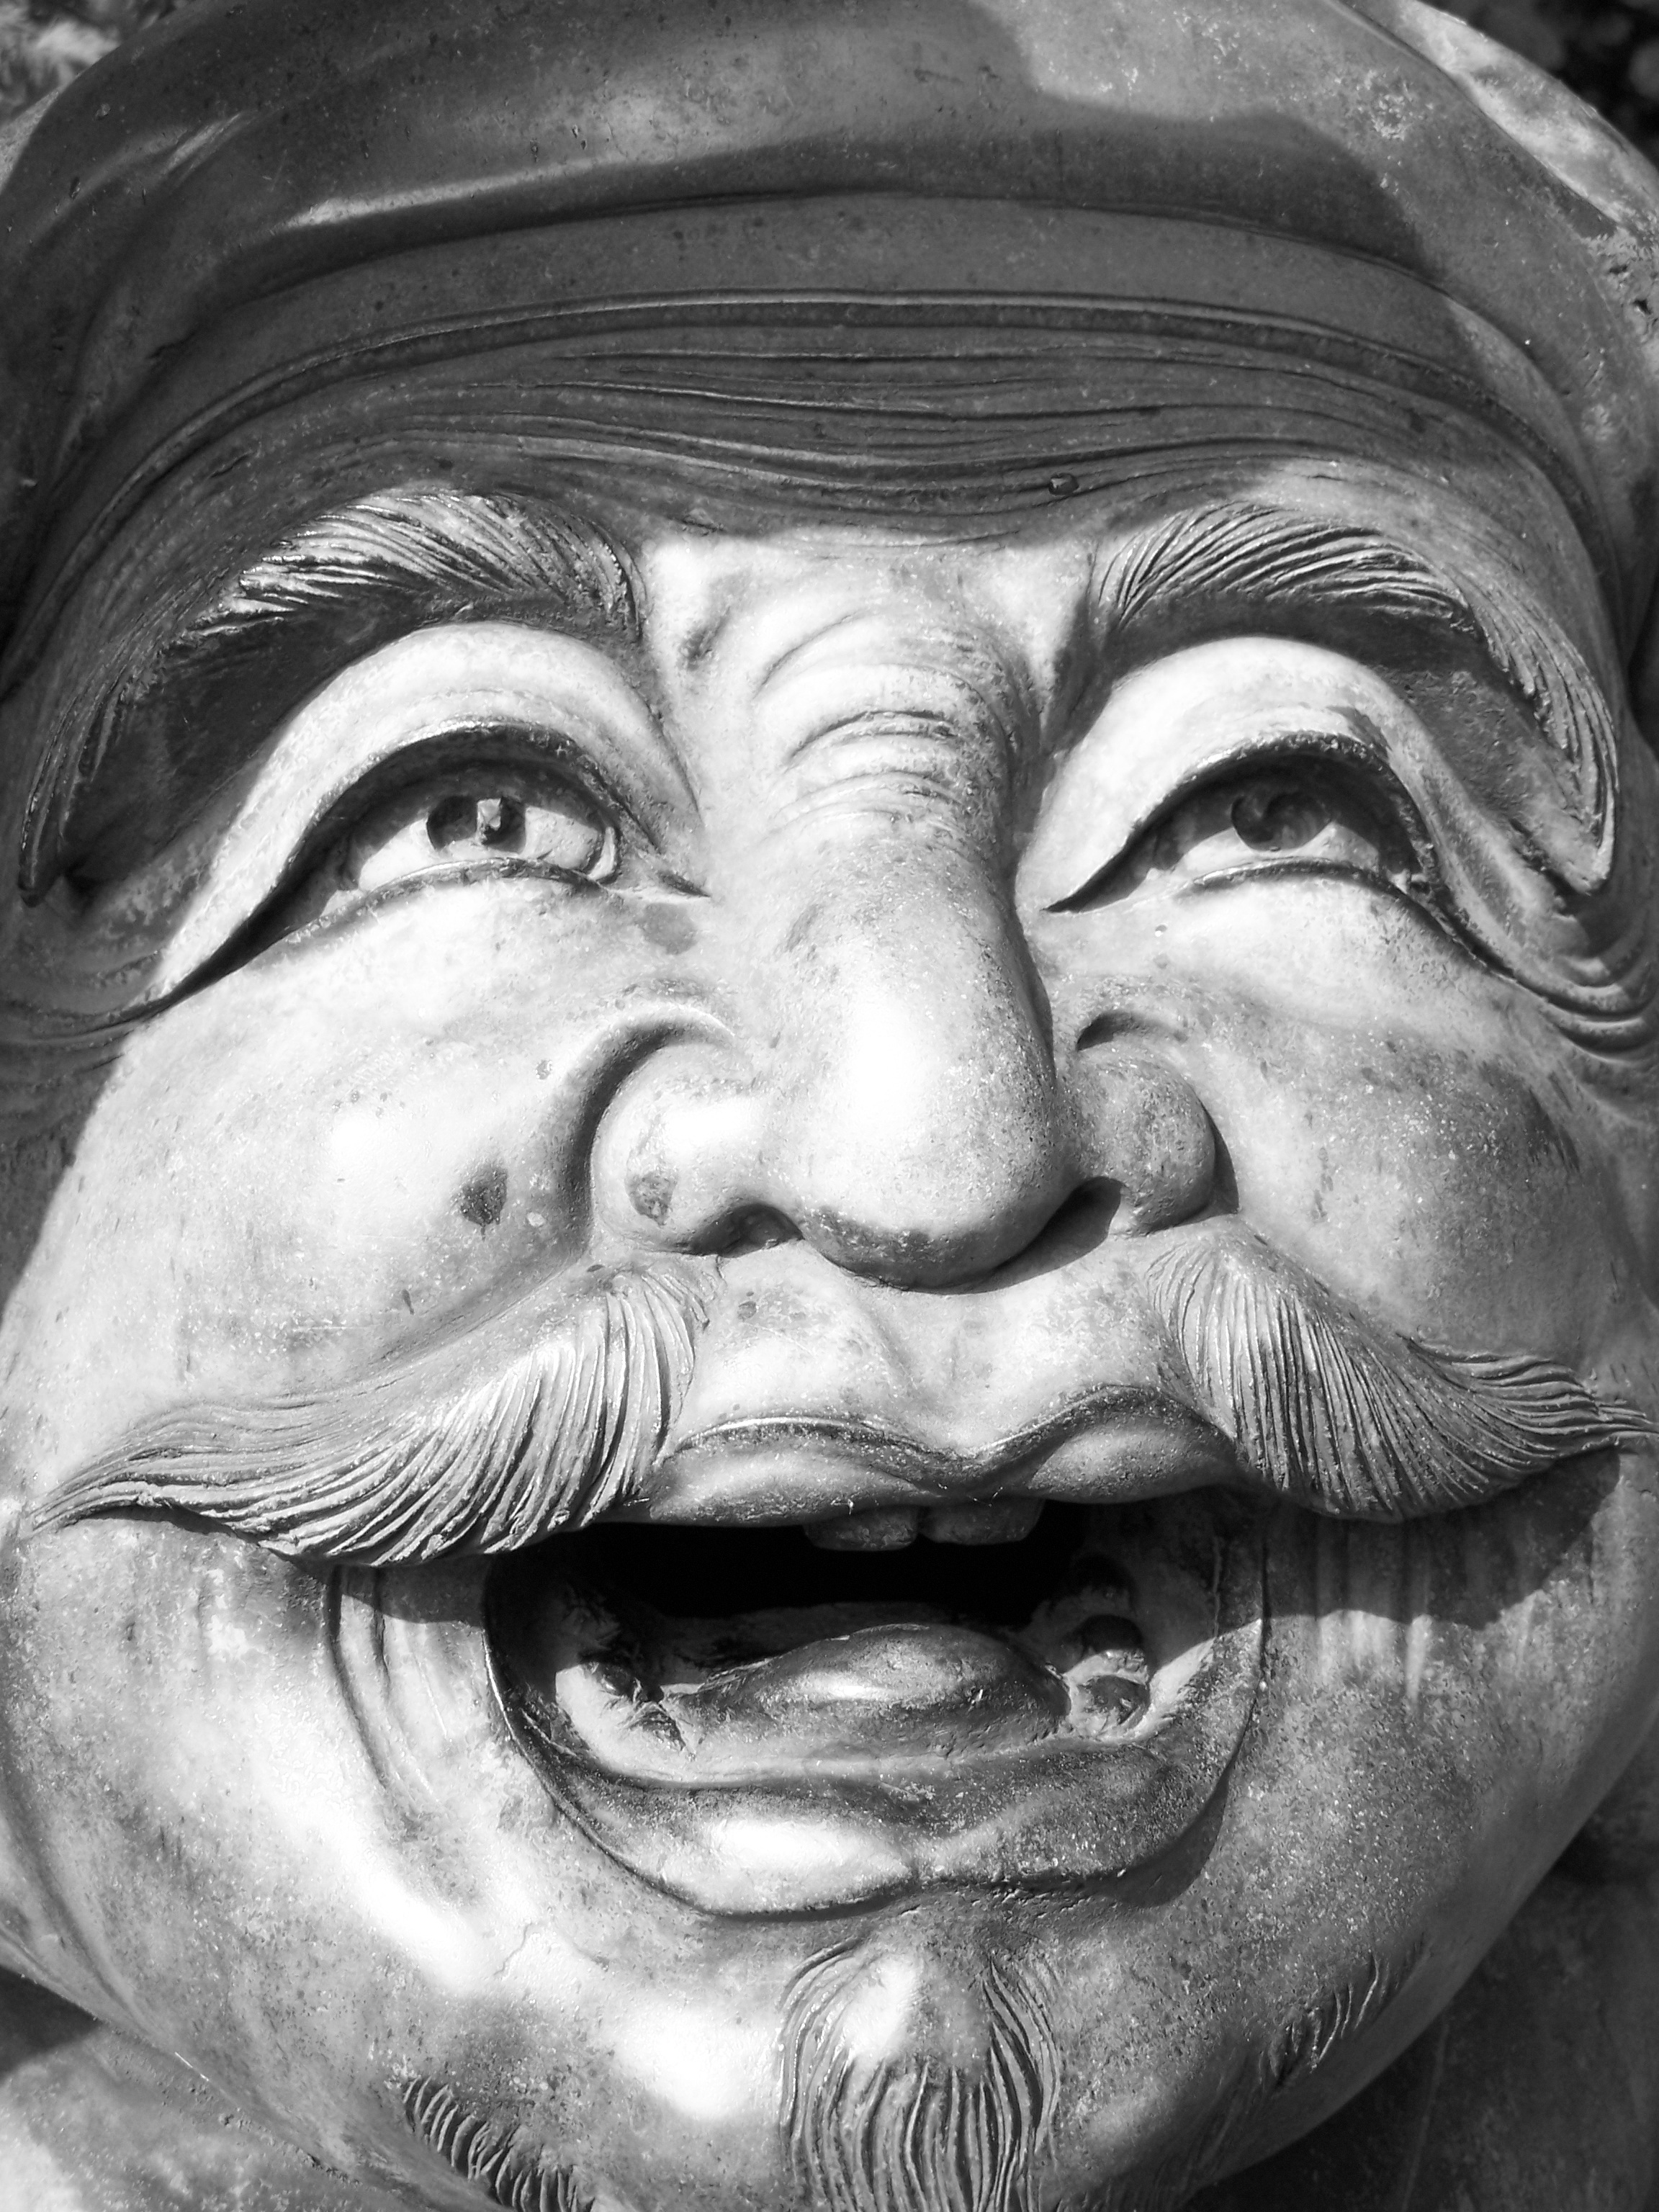
black and white, monument, statue, portrait, asia, garden, monochrome, japan, smile, artwork, painting, face, sculpture, art, figure, sketch, drawing, japanese, head, carving, japan garden, gartendeko, mimic, fern stlich, monochrome photography, garden architecture, ancient history, park jewelry